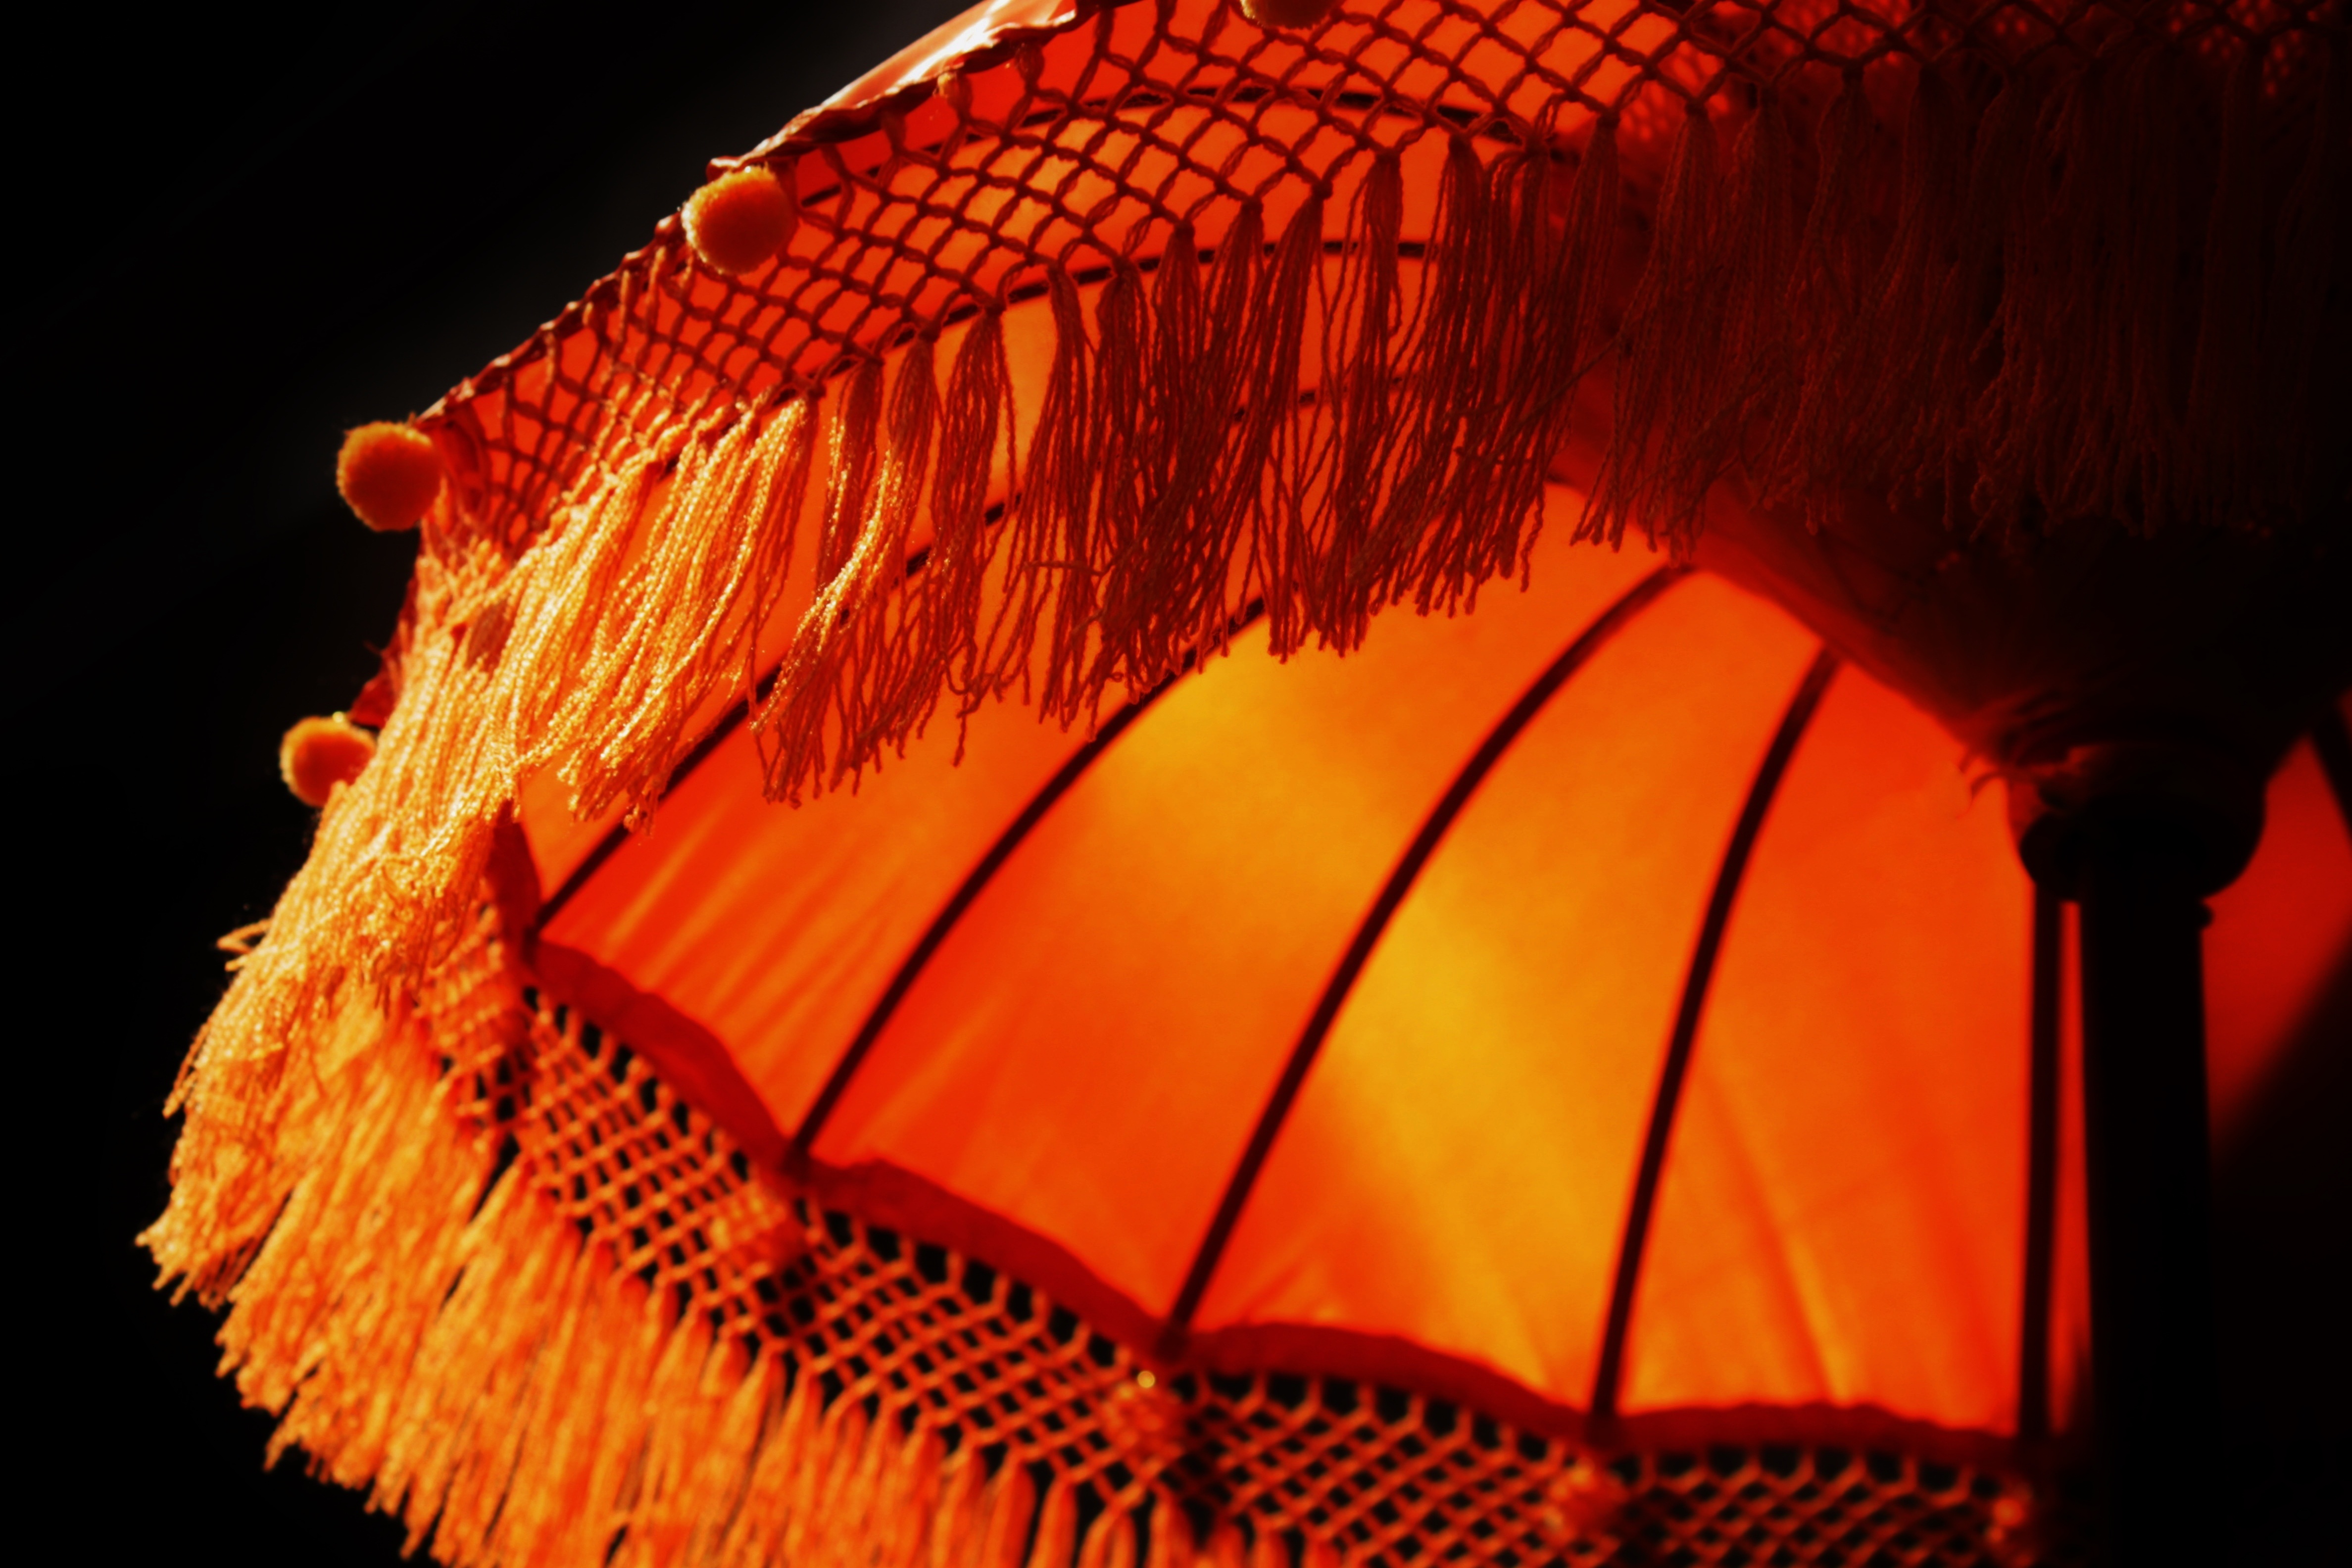
screen, light, sunlight, leaf, orange, reflection, red, color, autumn, colorful, fabric, thread, lichtspiel, spokes, design, translucent, parasol, threads, tissue, macro photography, textiles, shade tree